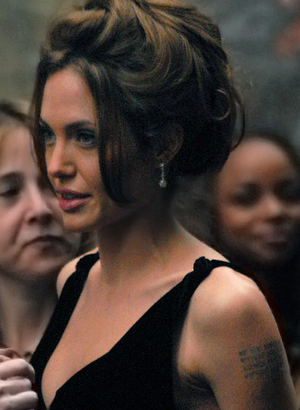
Un cœur invaincu est un film américano-britannique sorti en 2007, adaptation du livre homonyme de Mariane Pearl à laquelle le réalisateur, Michael Winterbottom, a ajouté quelques éléments d'informations après enquête pendant la préparation du film auprès des principaux acteurs du drame.